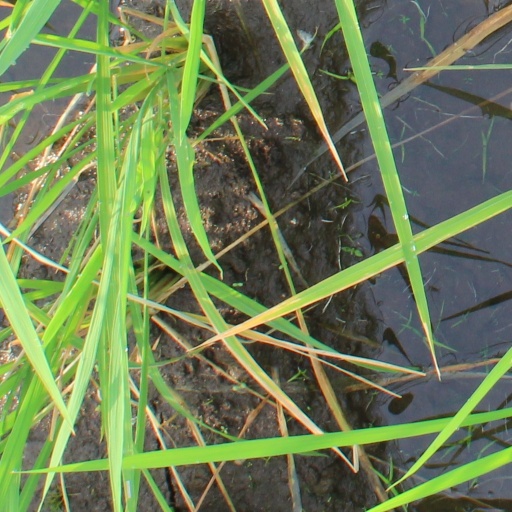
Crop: rice